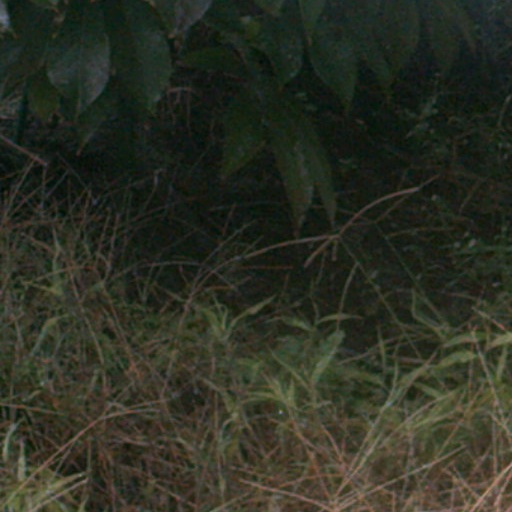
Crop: cassava